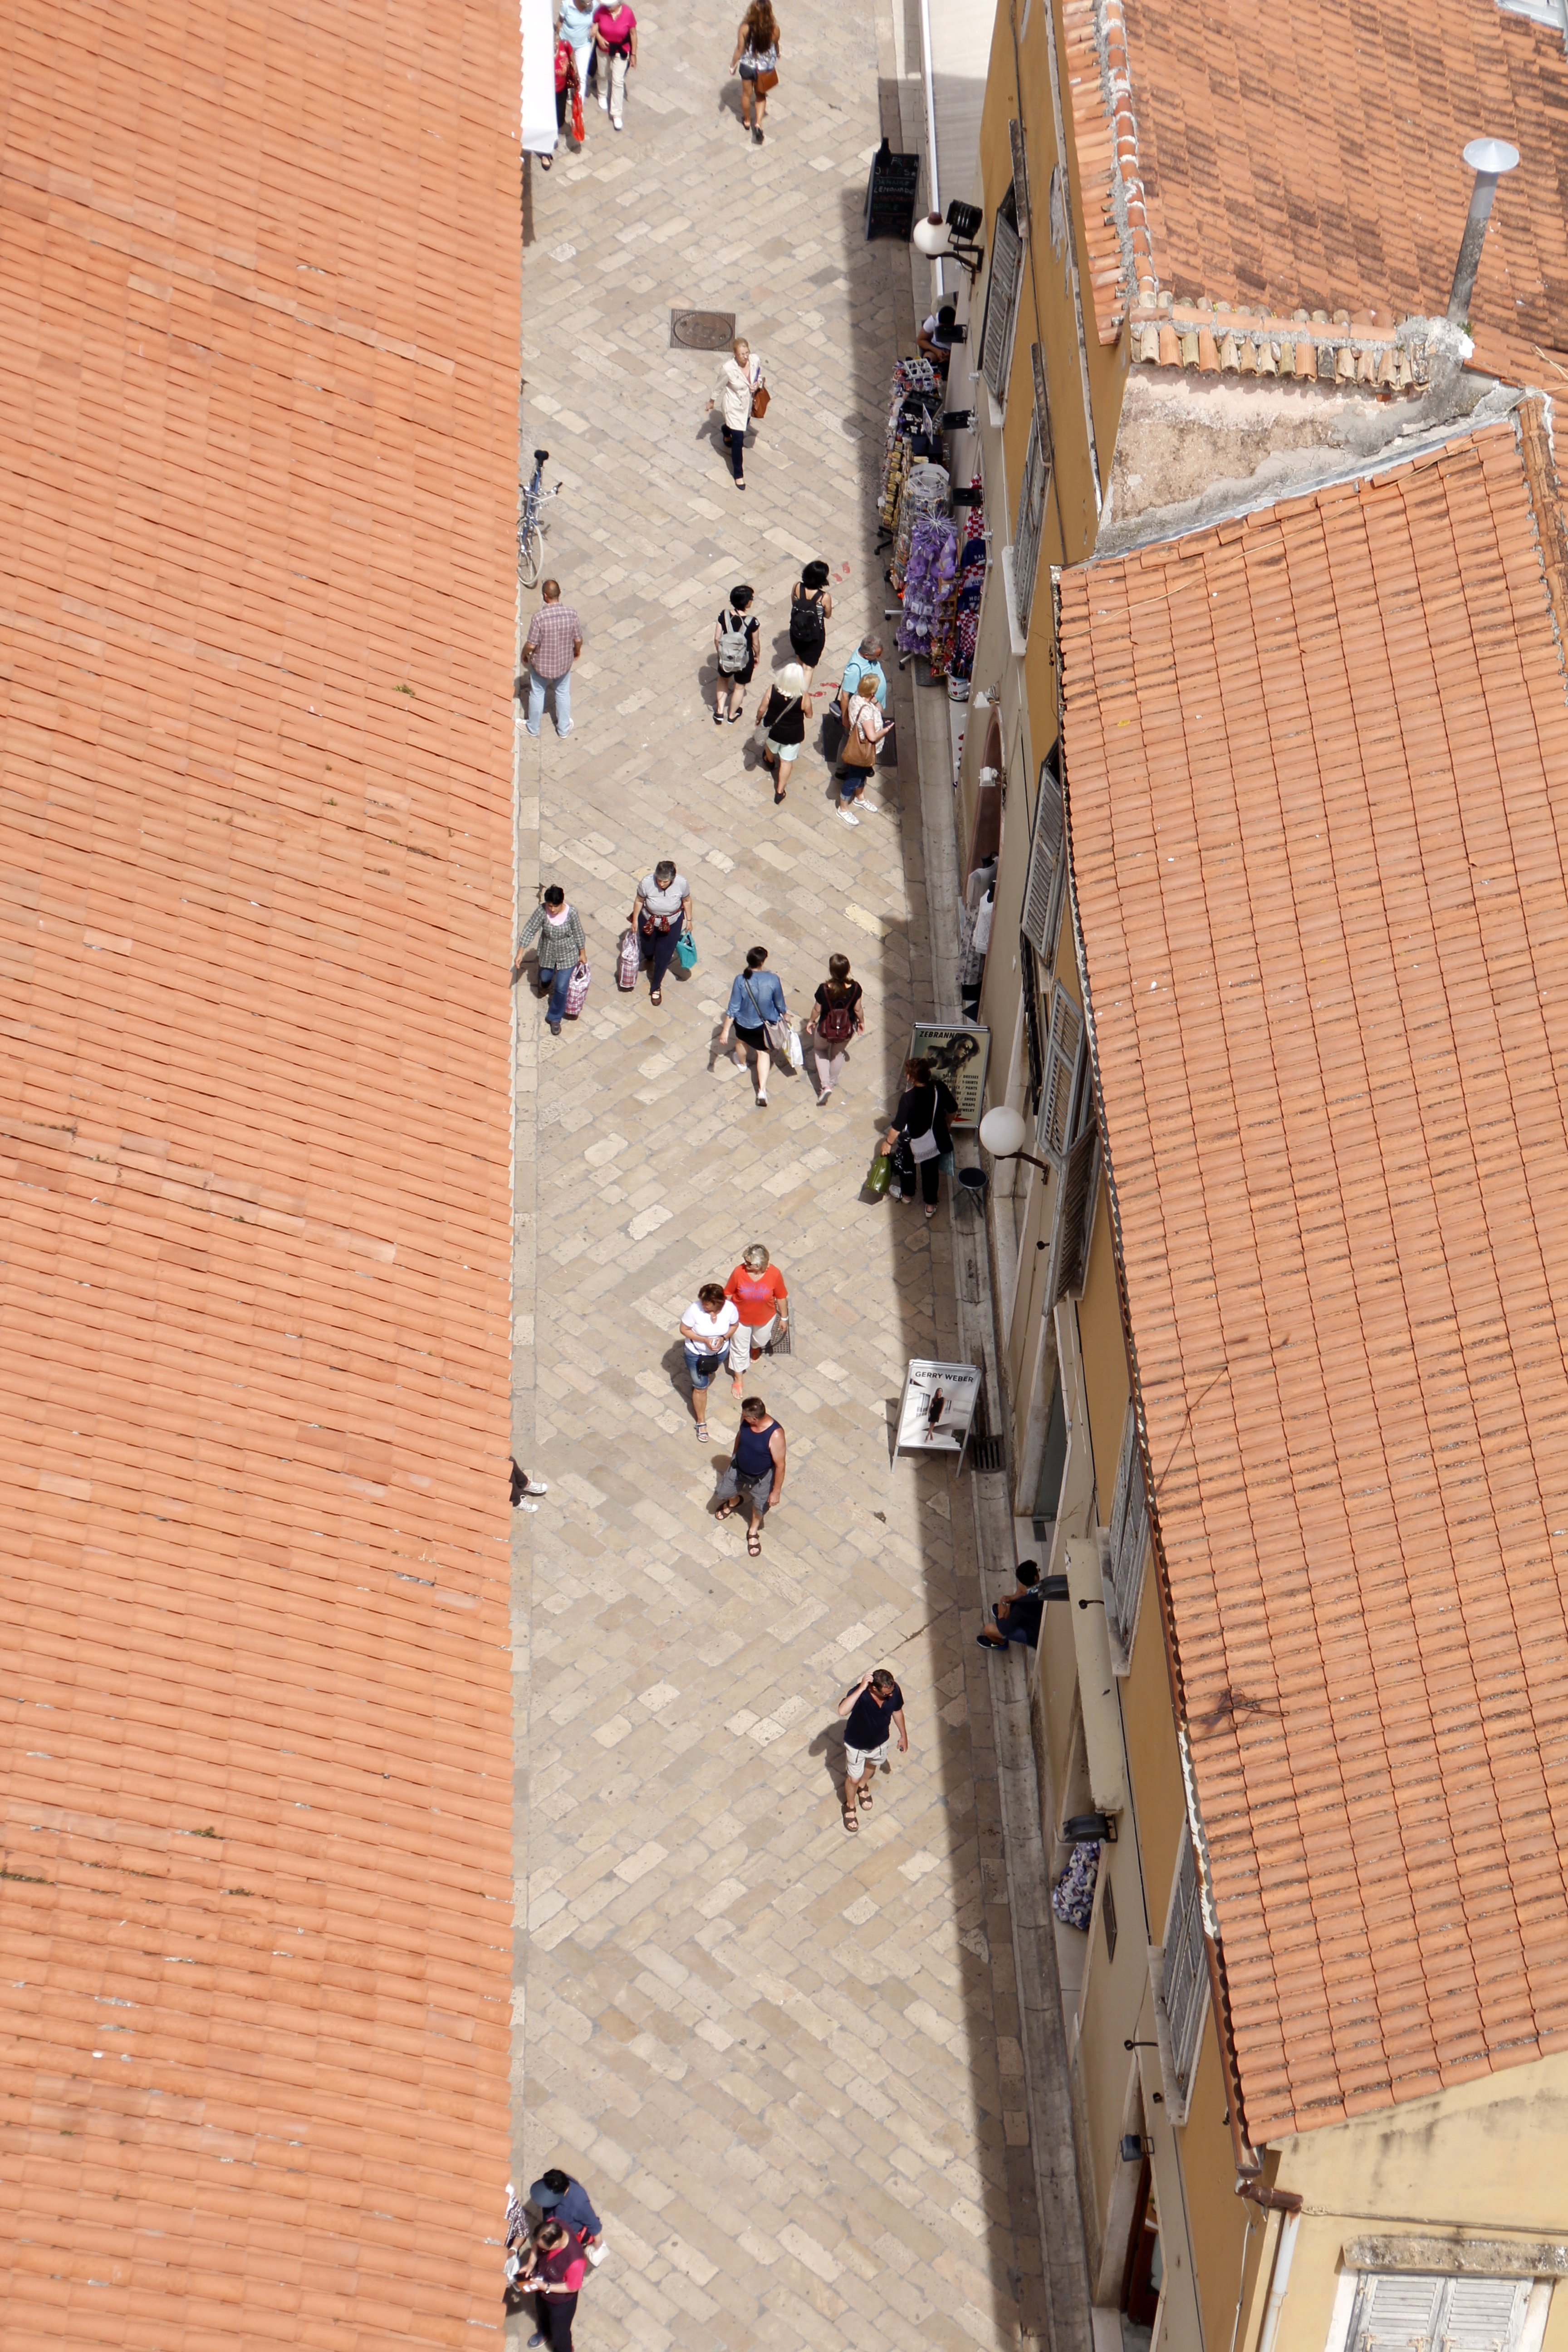
adventure, perspective, roof, city, wall, spring, high, color, small, blue, rock climbing, from above, art, sports, pedestrian zone